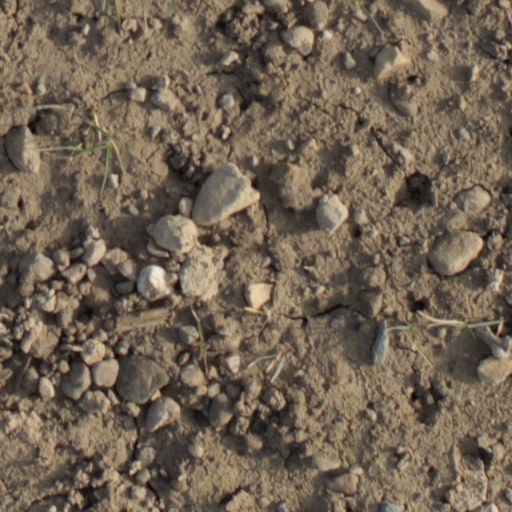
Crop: wheat